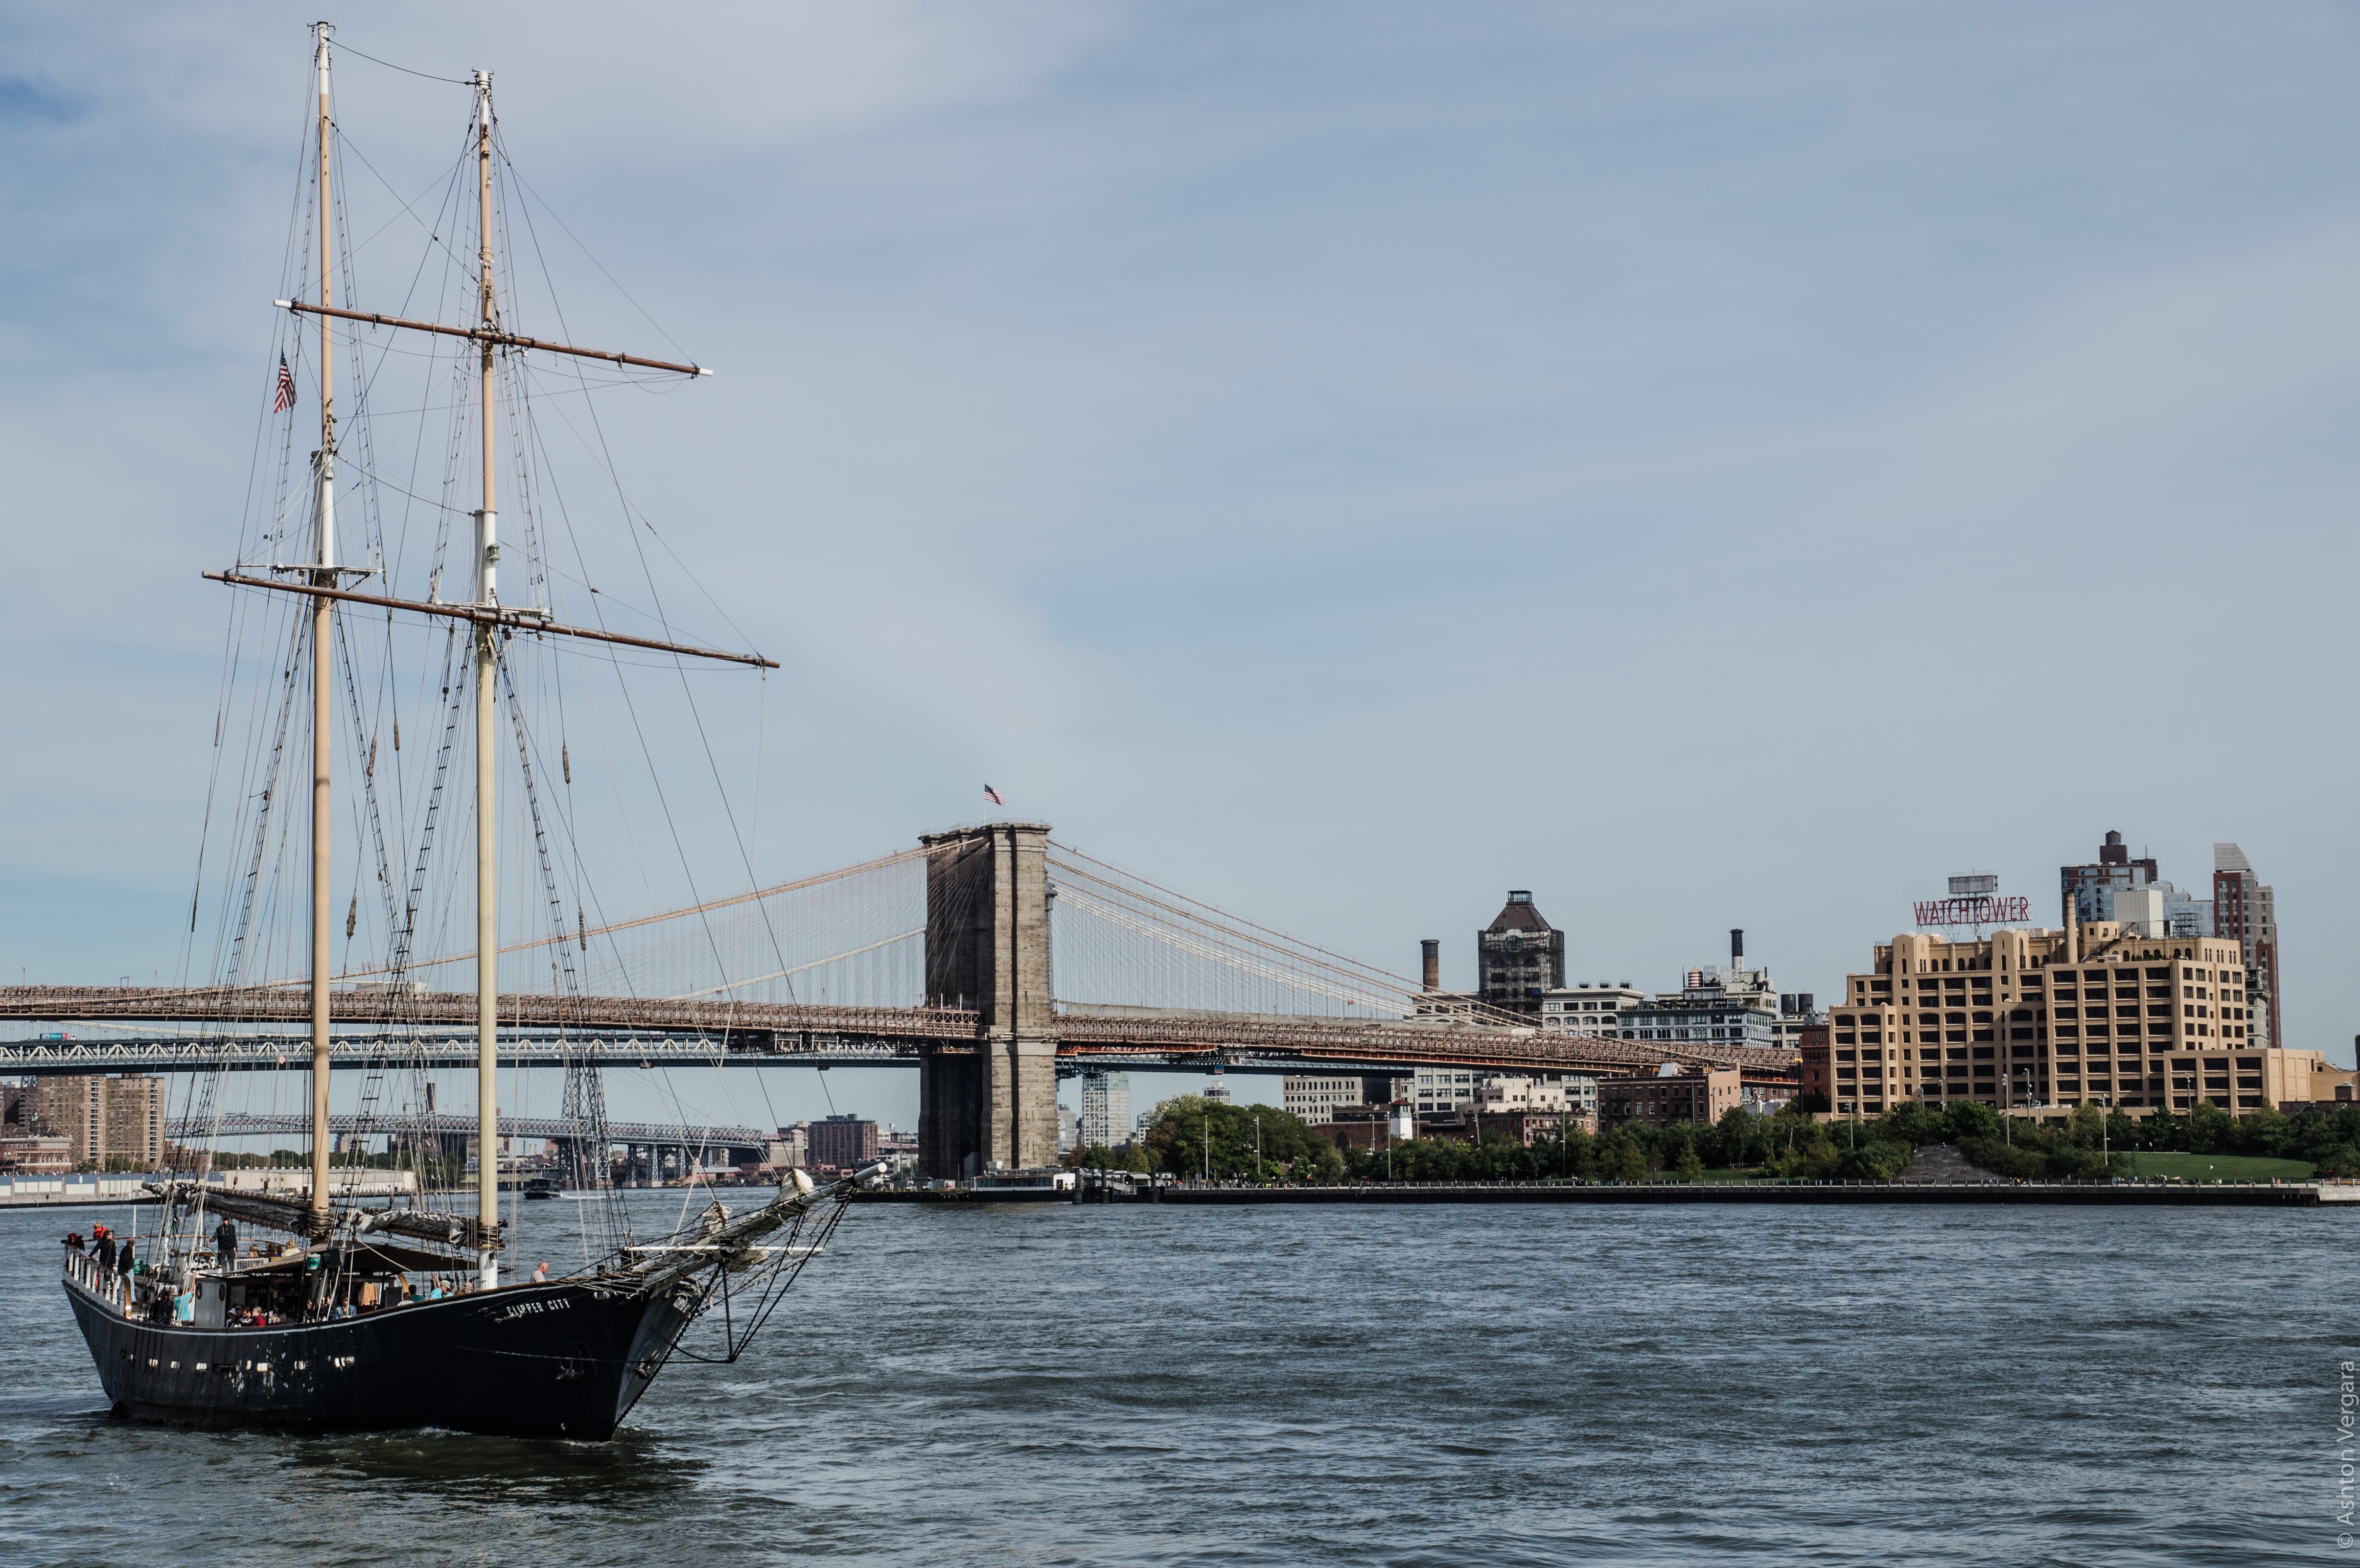
sea, dock, boat, ship, vehicle, mast, bay, harbor, sailboat, sail, watercraft, sailing ship, tall ship